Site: brandenburg
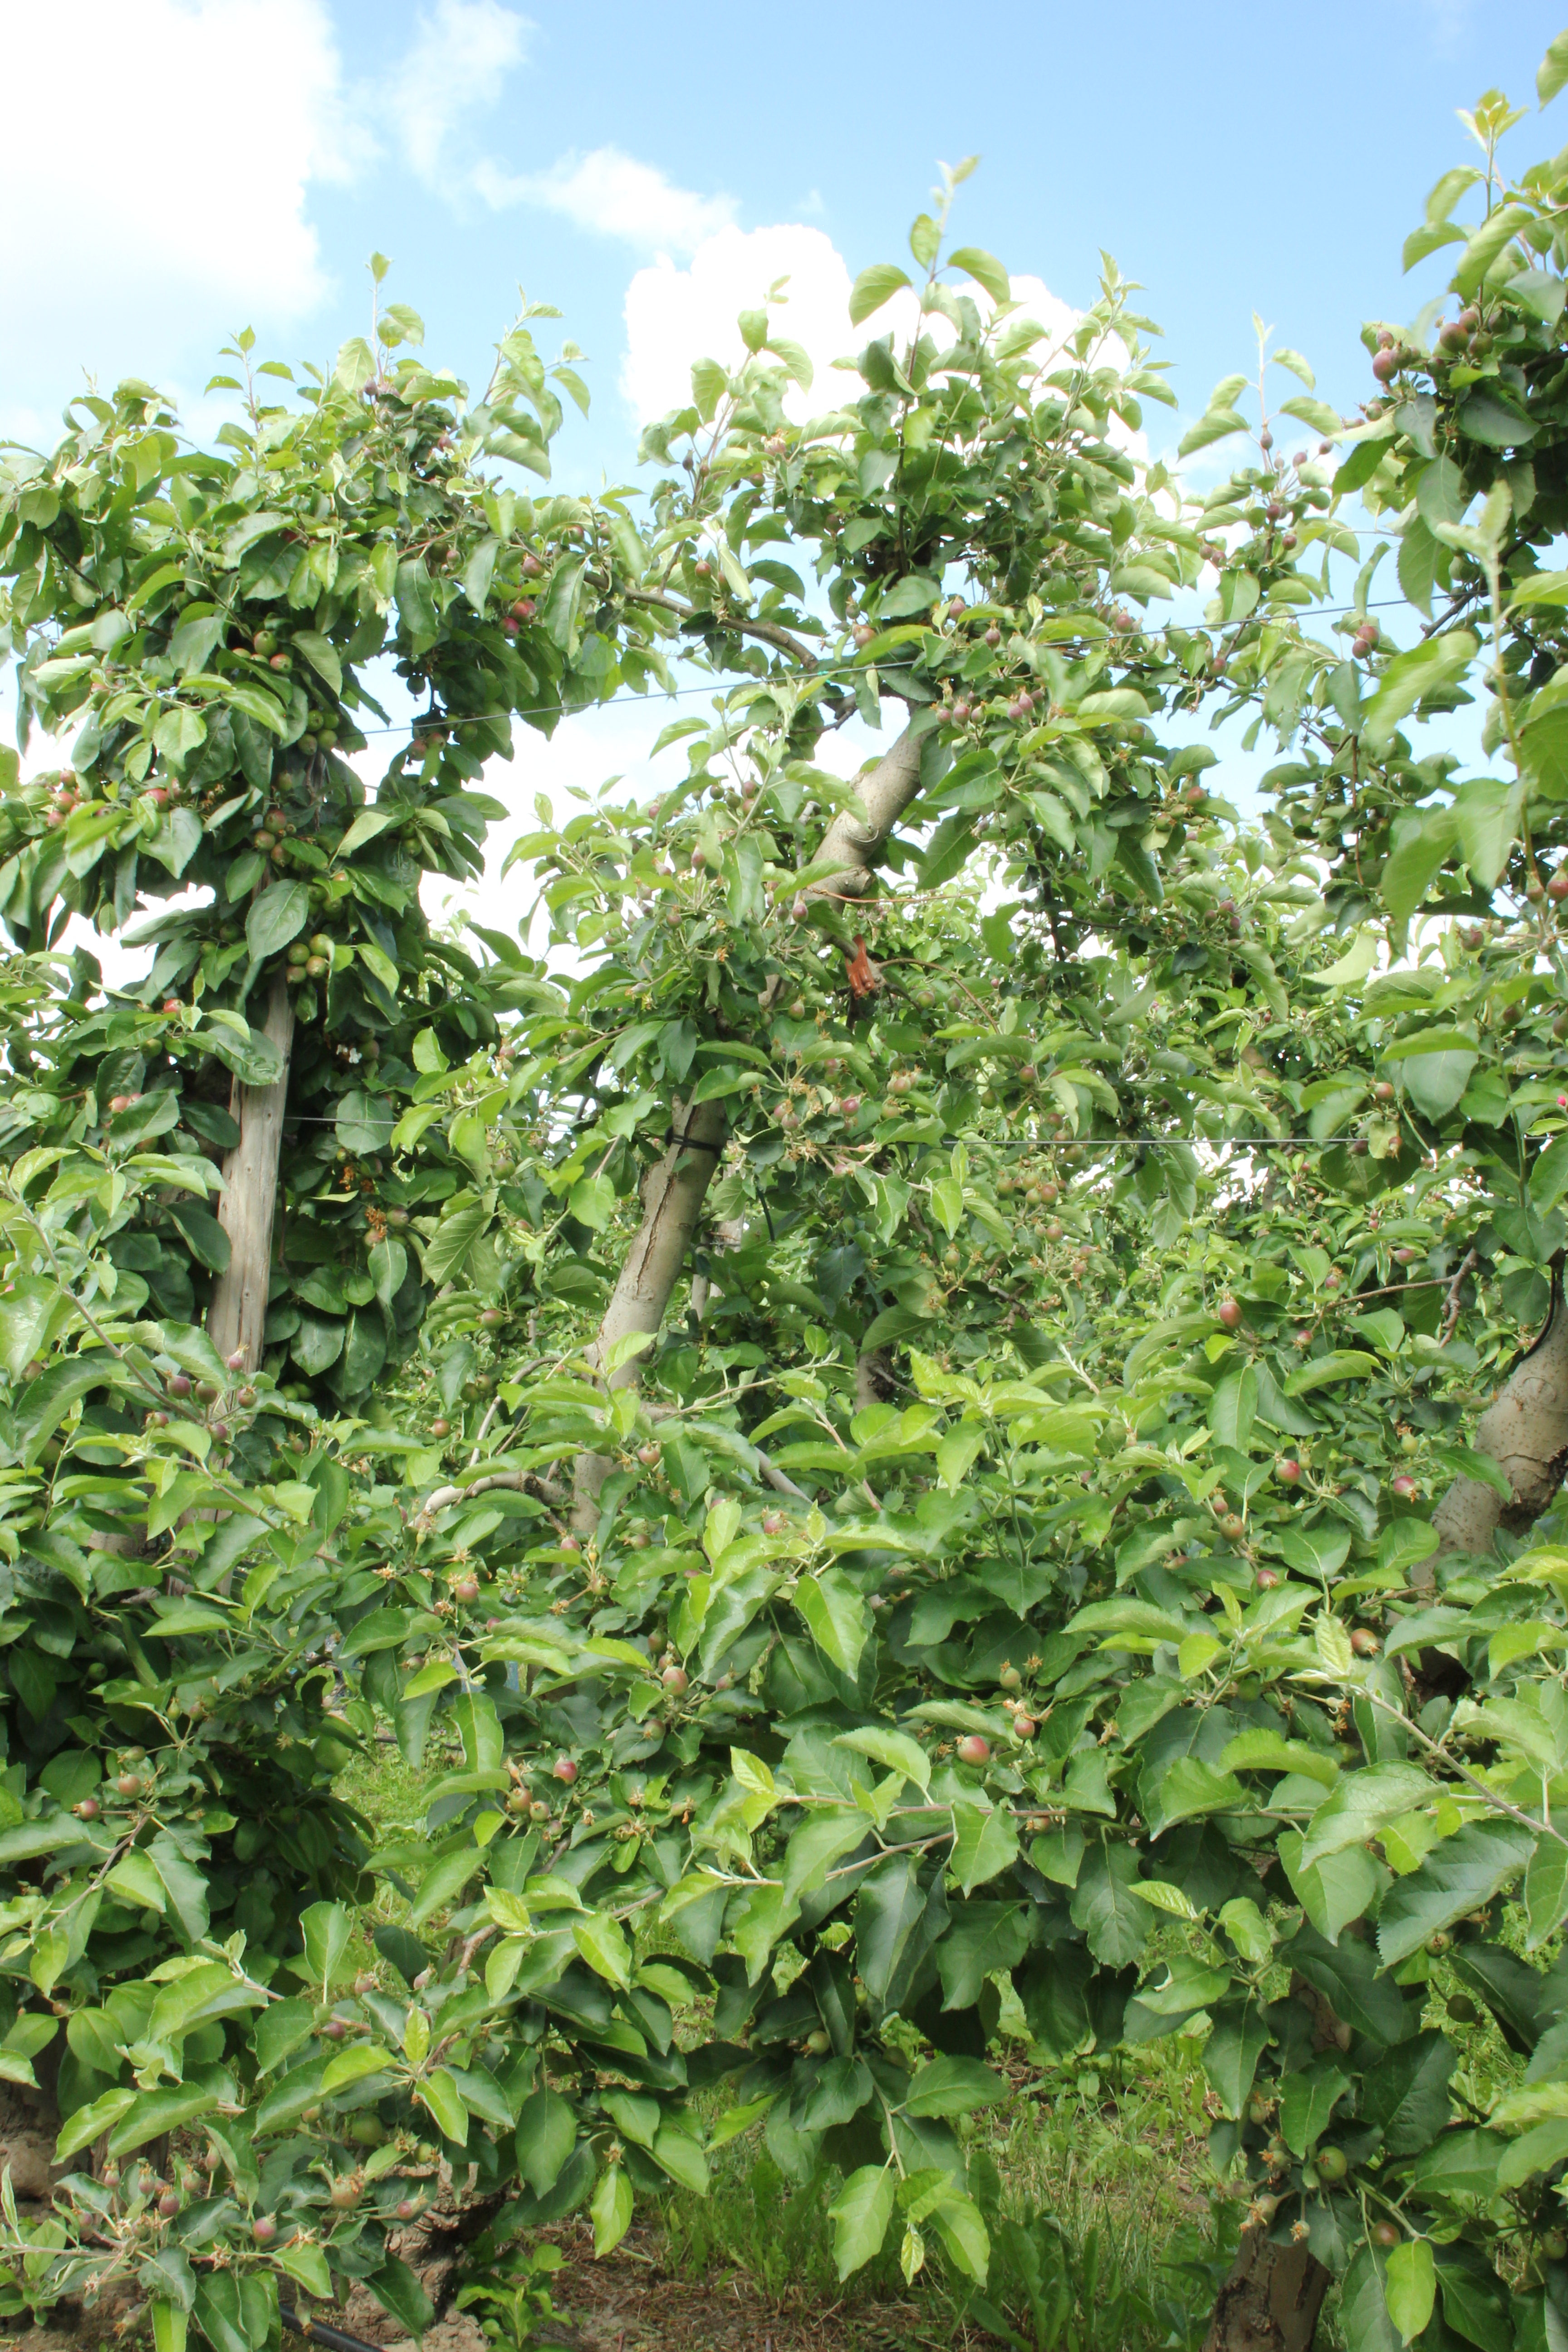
Growth stage (BBCH 72): Development of fruit